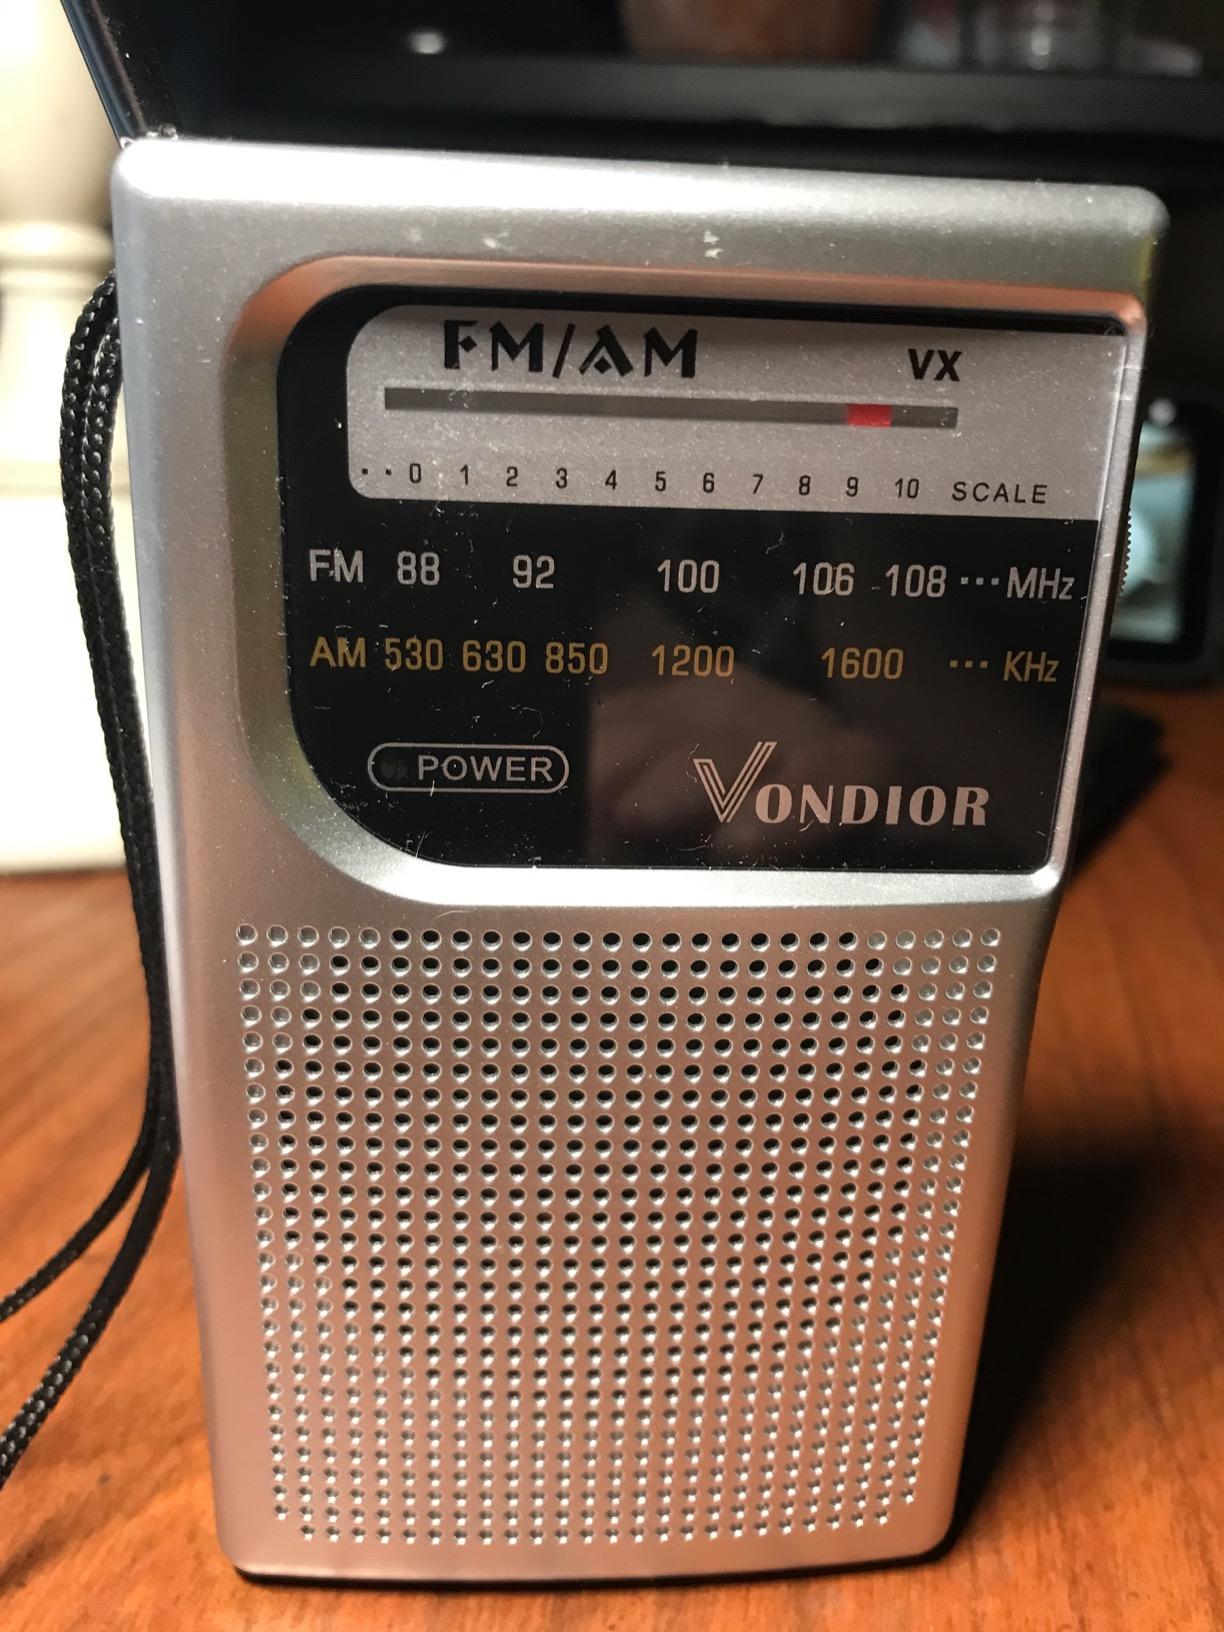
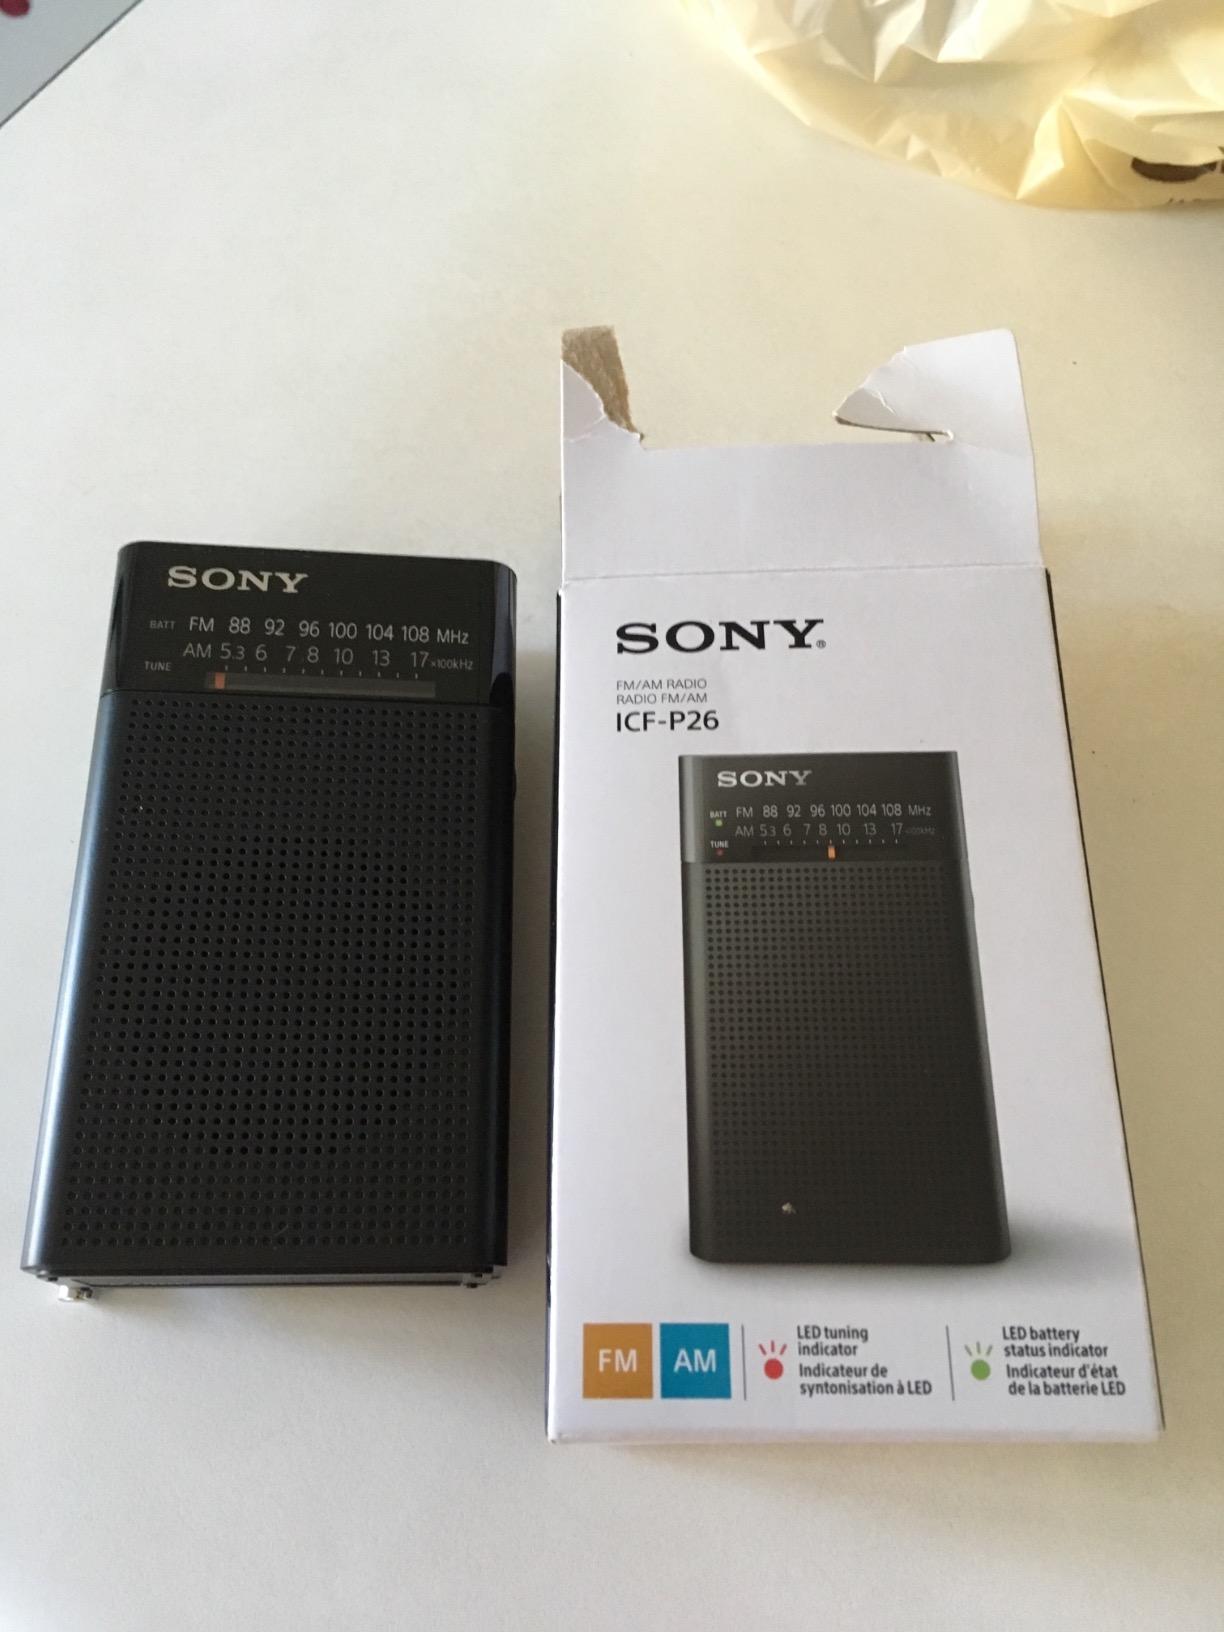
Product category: radio
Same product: no